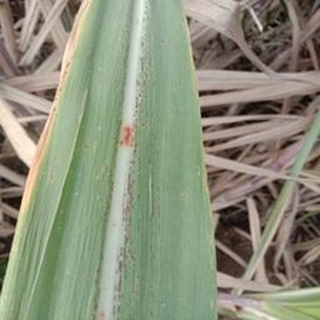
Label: sugarcane_rust